Fata Morgana (Sanctuary)

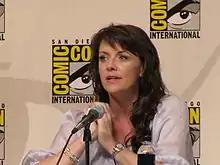
Amanda Tapping convinced the Sci Fi Channel to release "Fata Morgana" as the third episode rather than the originally intended fourth. She also directed some scenes when Martin Wood became unavailable.

"Fata Morgana" was originally released as the back half of the eight original webisodes. The episode was given an ancient and mythological feel to set the intended tone of "Sanctuary". During the original writing, director and executive producer Martin Wood brought up the idea of incorporating the Morrígan from Irish mythology into the episode. Writer Damian Kindler researched the subject and named the episode after Fata Morgana as a reference to the Morrígan. During pre-production, the producers decided that around half of the episode would contain footage from the webisodes, and the other half would be rewritten to improve the storyline. Since they felt that Ashley Magnus was previously underused, they included her more into the storyline. The ending from the original webisodes, where the sisters manage to escape, was also rewritten.